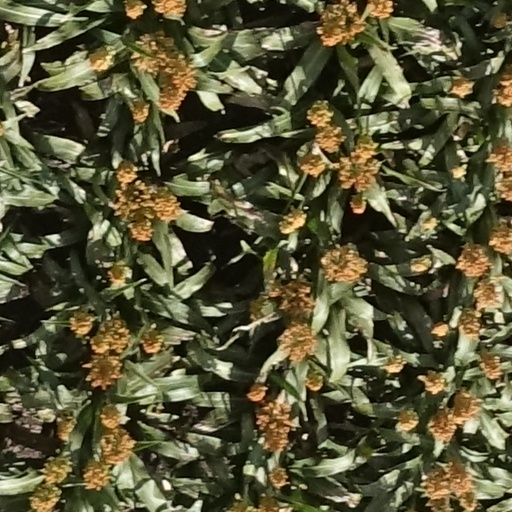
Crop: sorghum